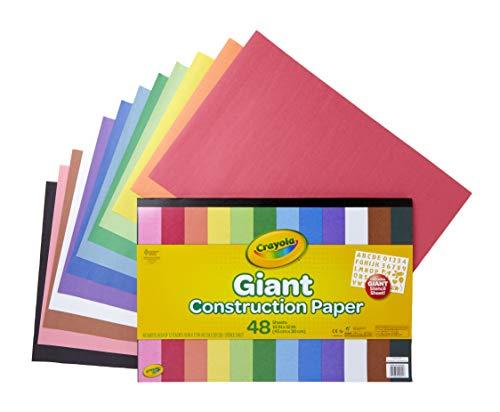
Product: Crayola Bulk Construction Paper Set, Back To School Supplies, Shapes & Stencils, 144 Construction Paper Sheets
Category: Arts, Crafts & Sewing | Crafting | Paper & Paper Crafts | Paper | Decorative Paper
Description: Large construction paper: The large size of 18” x 12” or 45cm x 30cm gives kids the extra room They crave to create Includes a stencil sheet with letters, numbers, and Shapes.
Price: $16.85
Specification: ProductDimensions:13.8x20.4x2.4inches|ItemWeight:3.4pounds|ShippingWeight:3.4pounds(Viewshippingratesandpolicies)|DomesticShipping:ItemcanbeshippedwithinU.S.|InternationalShipping:ThisitemcanbeshippedtoselectcountriesoutsideoftheU.S.LearnMore|ASIN:B07D2W5QNN|Itemmodelnumber:99-0553|Manufacturerrecommendedage:3yearsandup